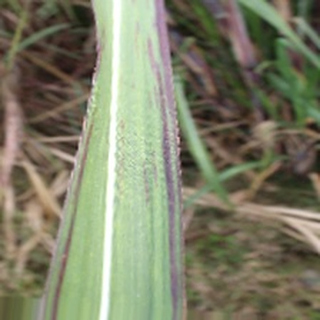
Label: sugarcane_bacterial_blight